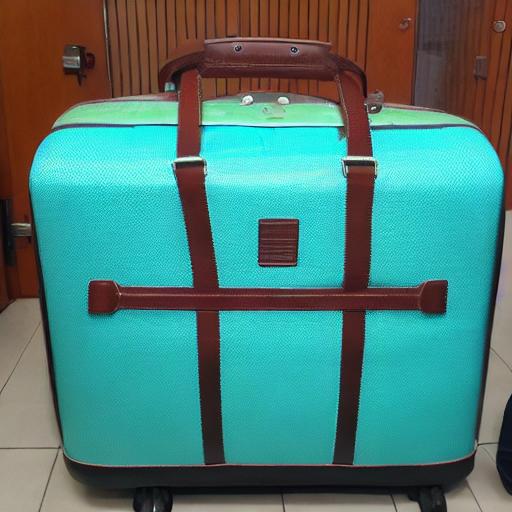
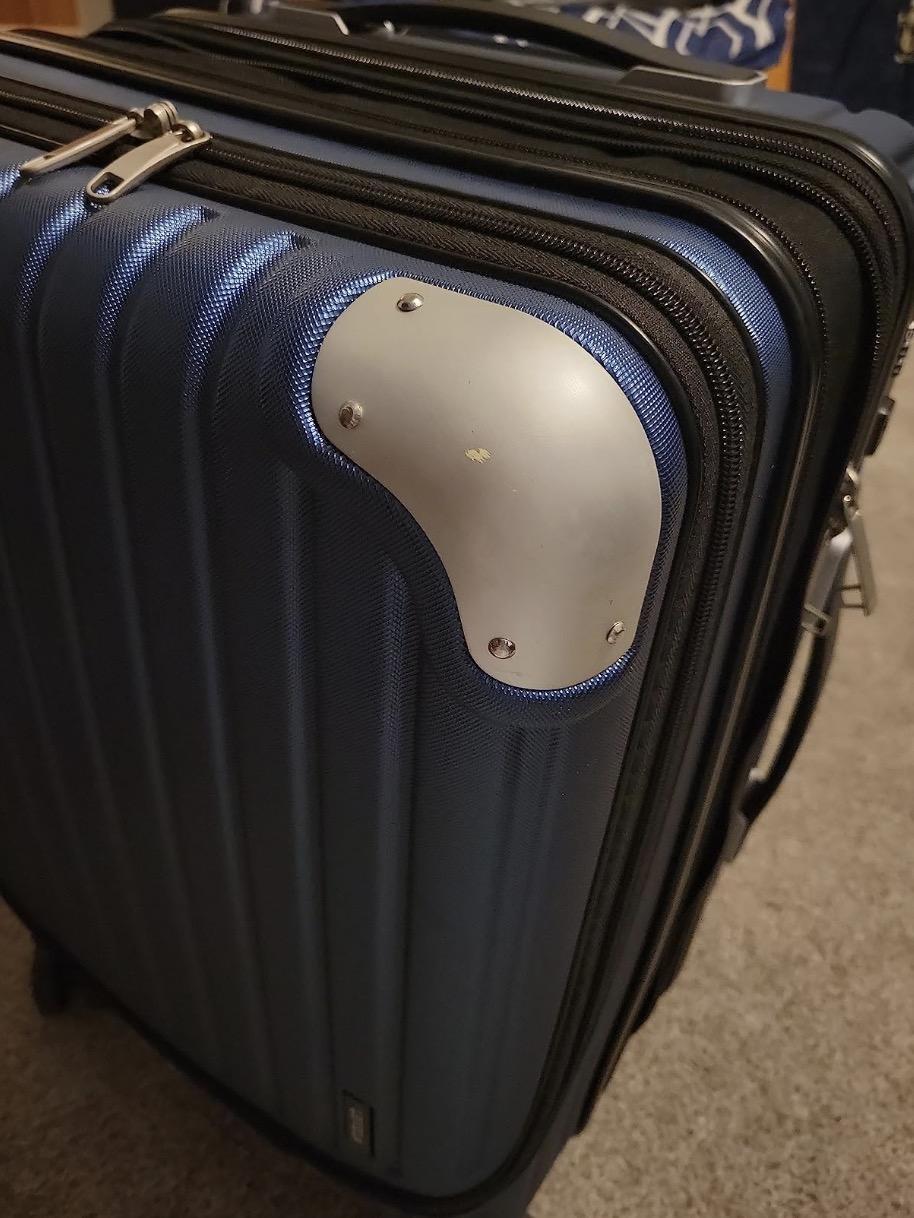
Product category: items_tea
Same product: no